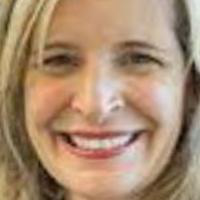
Age group: age 31-40